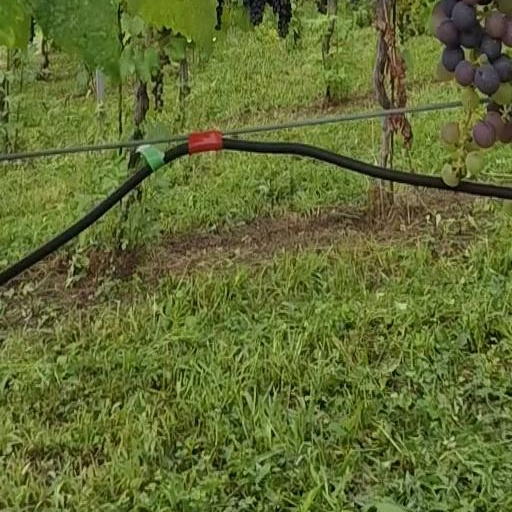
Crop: grape